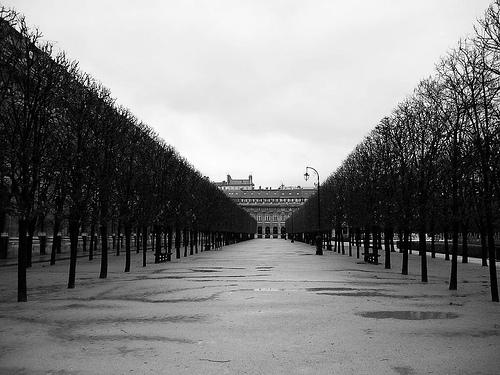
Weather: rain or strom